Cory House (College Park, Maryland)

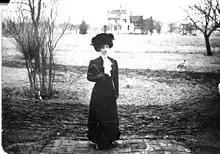
The Cory House with Mrs. Myron Creese, a neighbor of Prof. Cory, in the foreground

The Cory House was one of the first houses built in the 1889 Johnson and Curriden's subdivision of College Park. The house is named for its association with Professor Ernest Cory, who purchased the house in 1926 and resided there through 1975. Professor Cory graduated from the University of Maryland in 1909 and later served on the faculty, eventually chairing the Department of Entomology. Cory added the north wing in 1926 and planted the large private garden on the grounds.